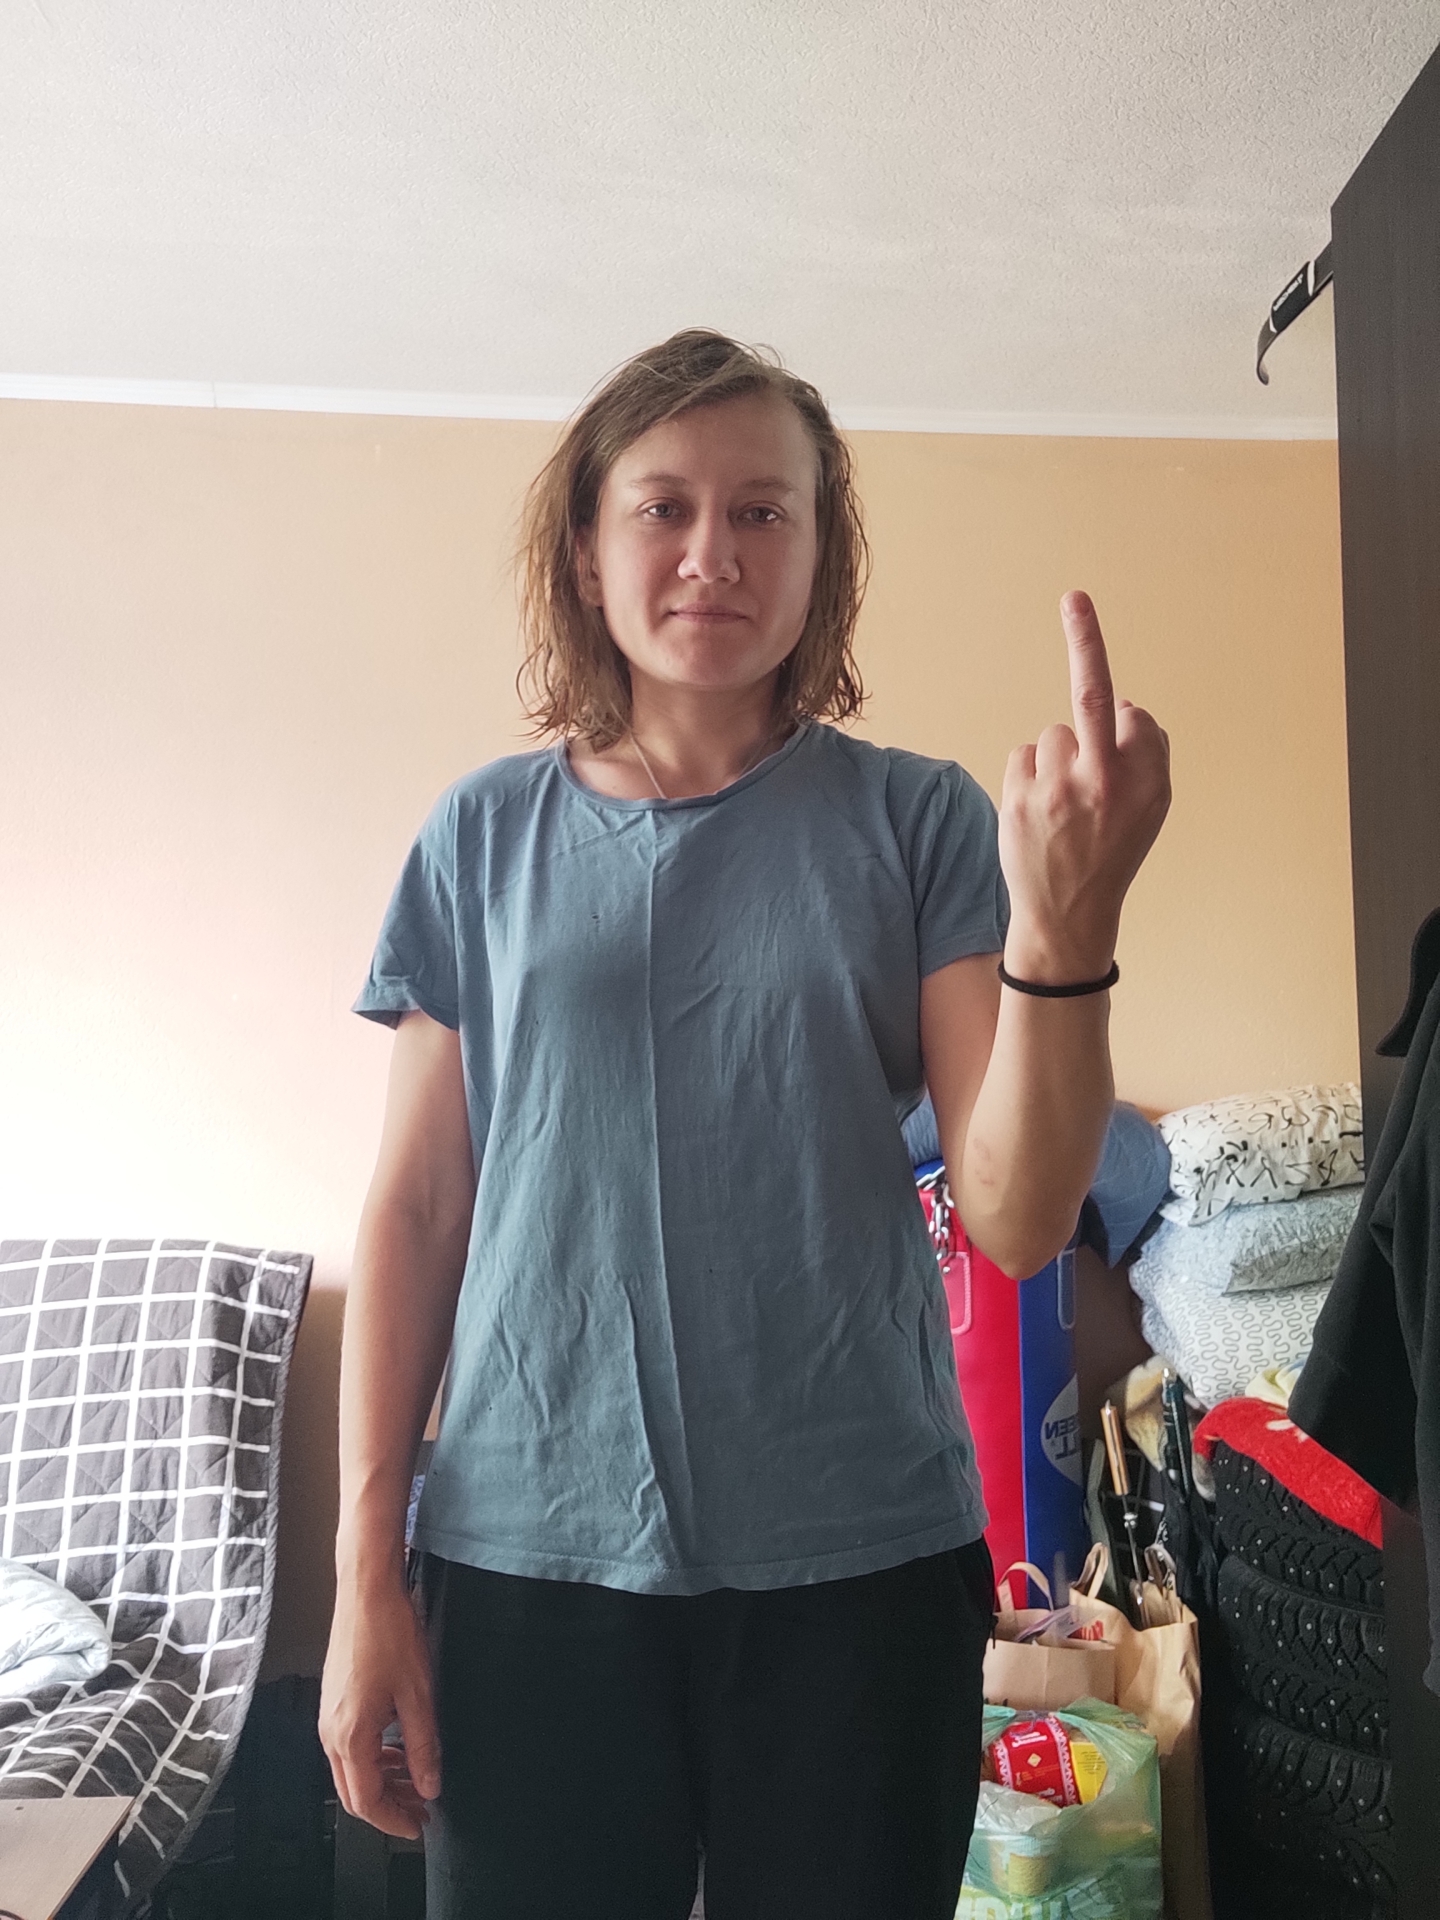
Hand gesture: middle_finger